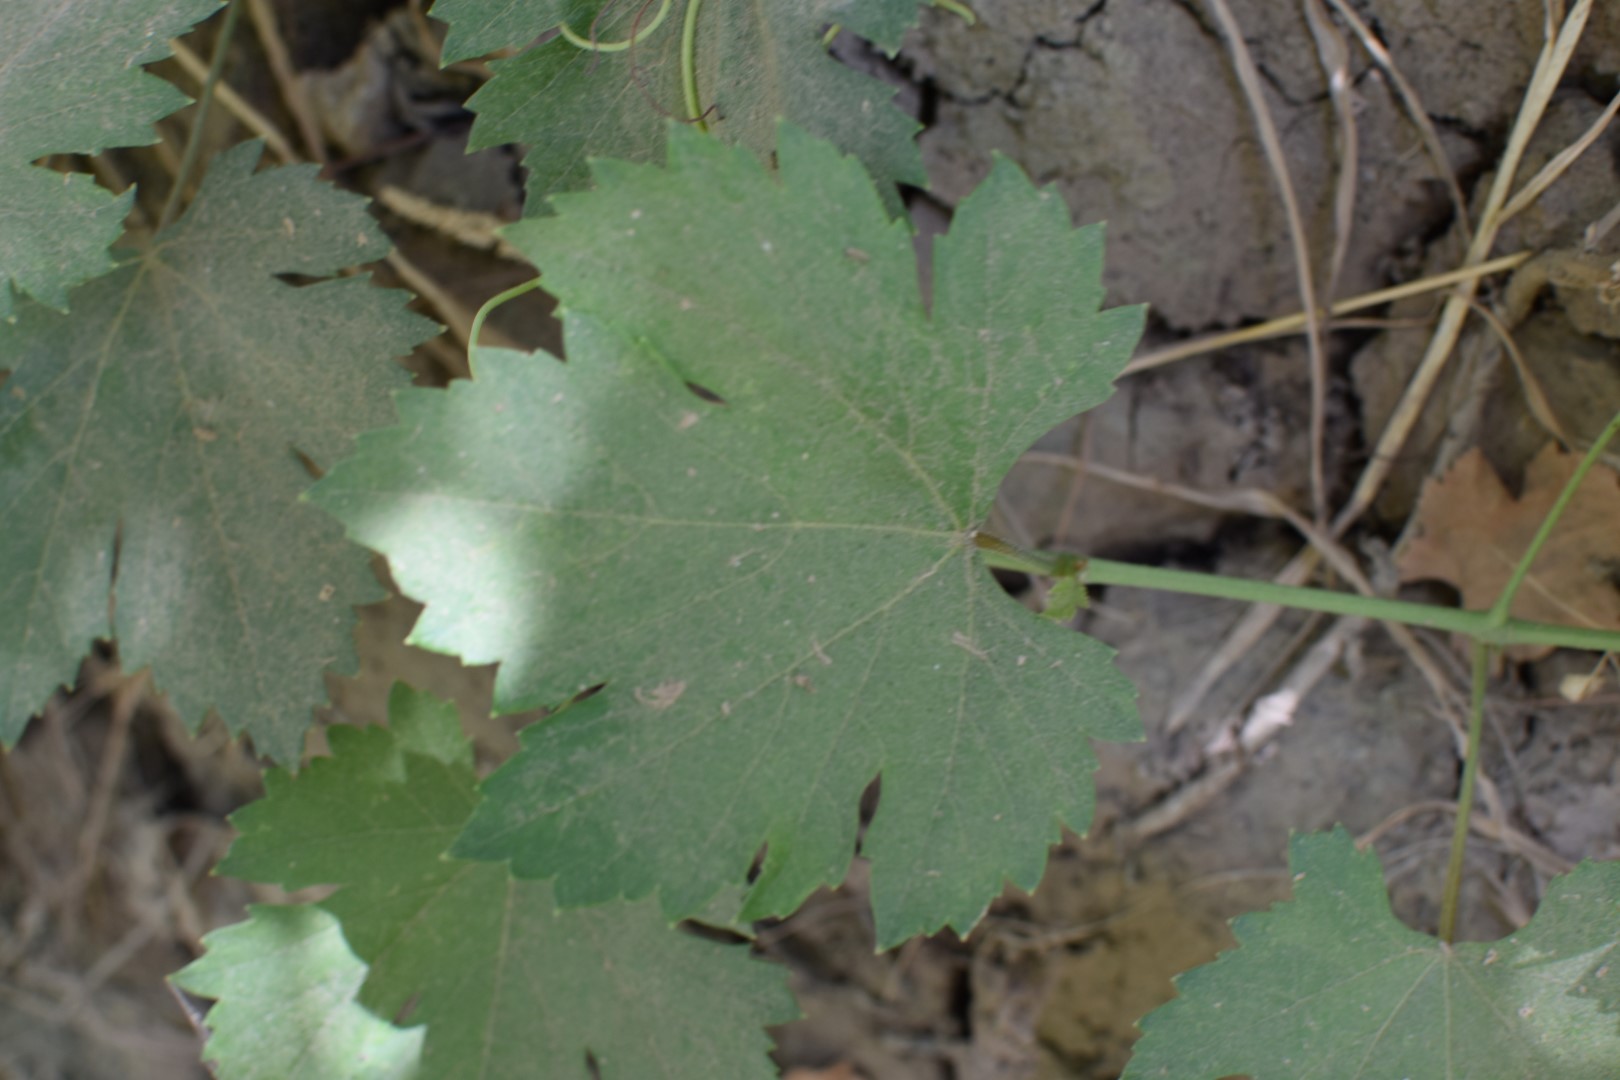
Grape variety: Halawani